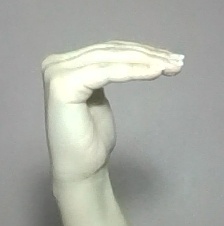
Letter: haa